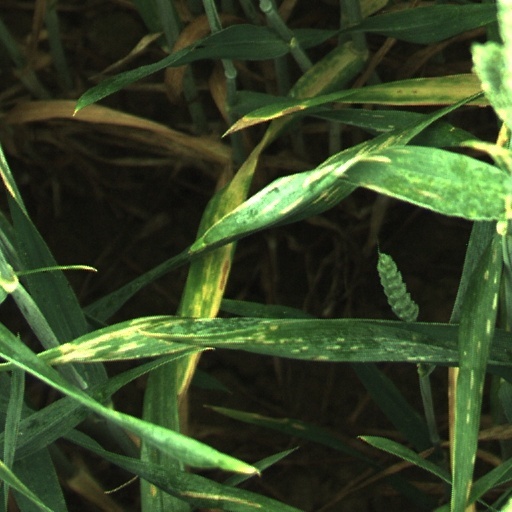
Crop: wheat